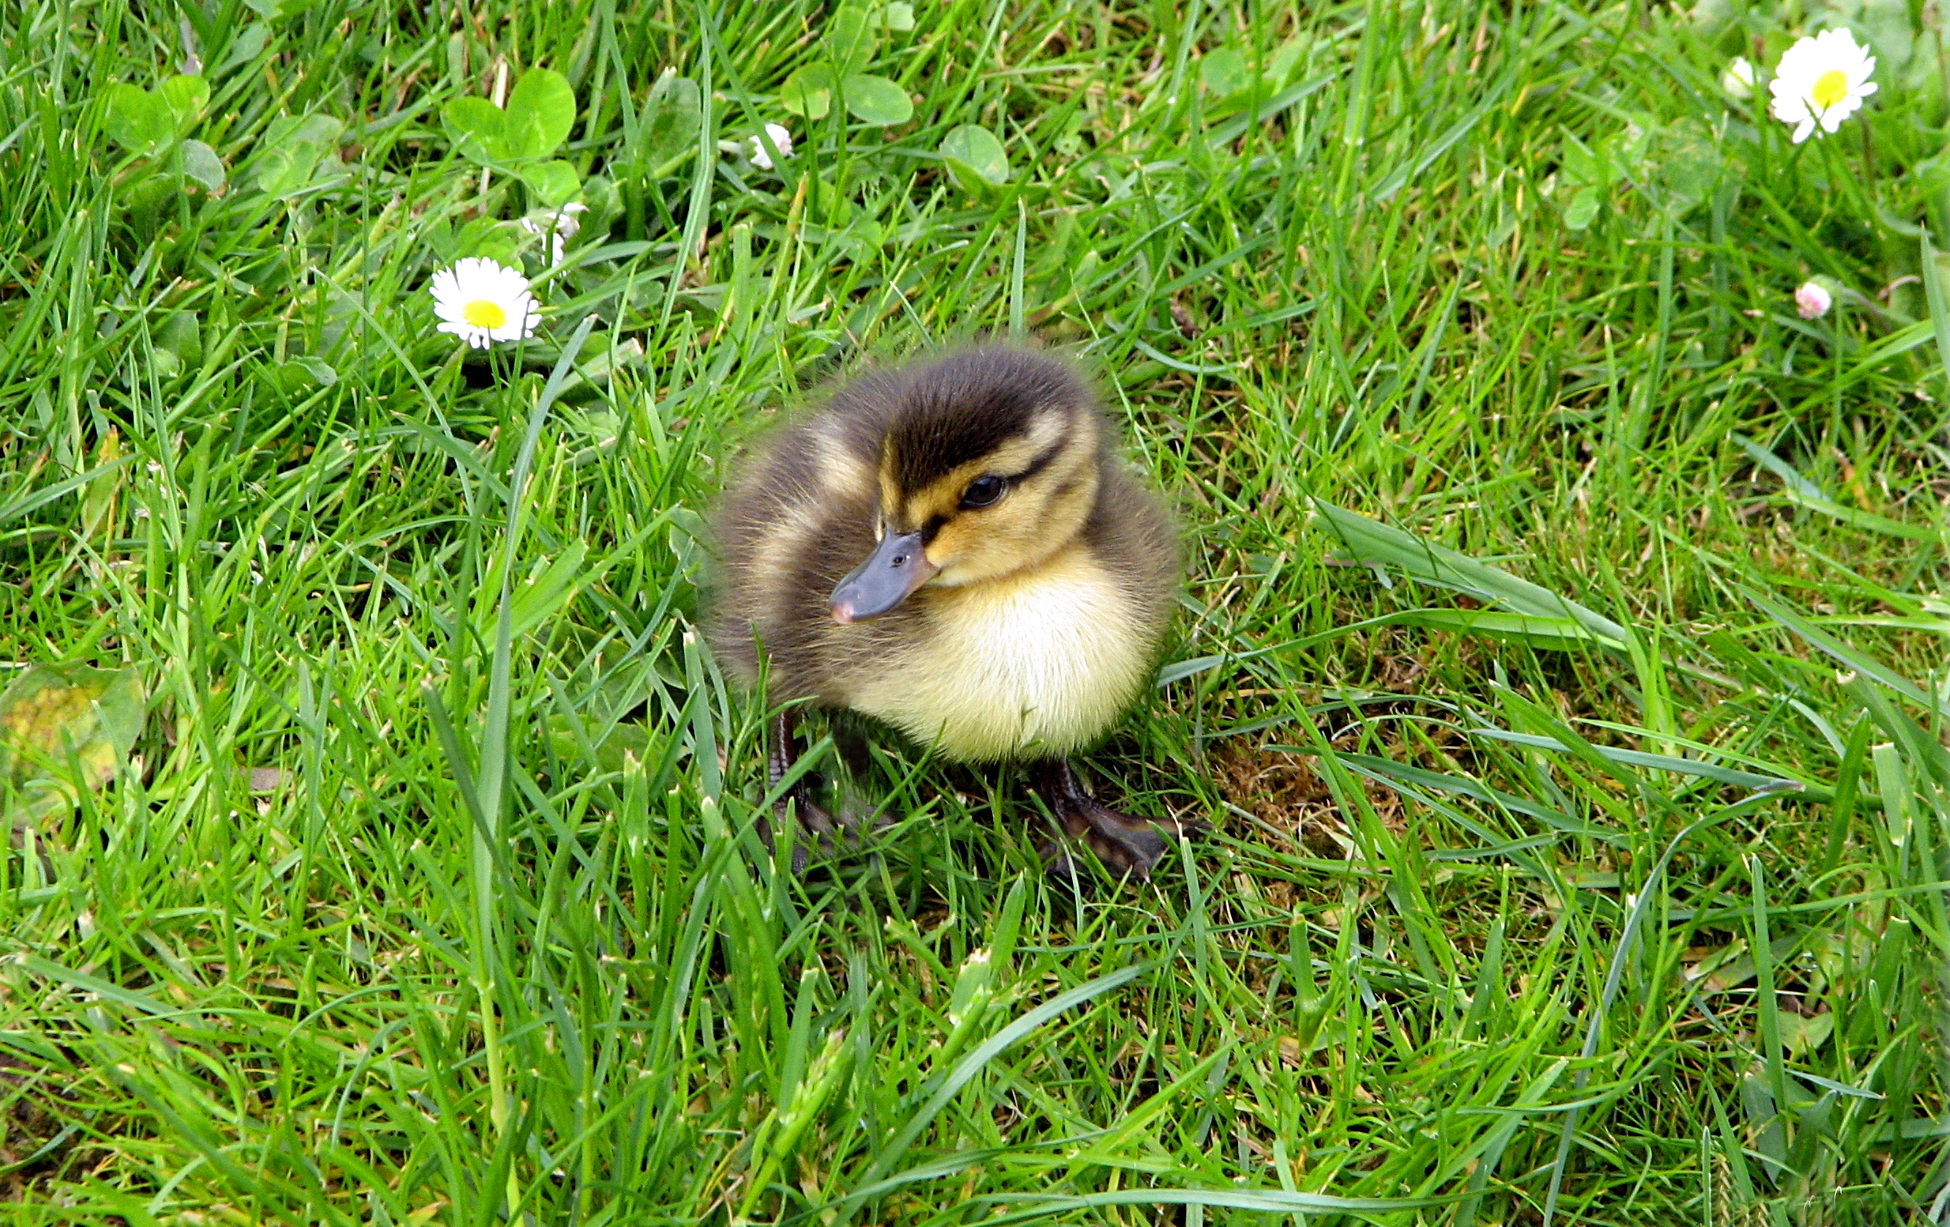
nature, grass, bird, lawn, meadow, cute, wildlife, green, beak, fauna, poultry, duck, goose, vertebrate, ducks, waterfowl, chicks, water bird, wildlife photography, ducklings, animal children, ducks geese and swans